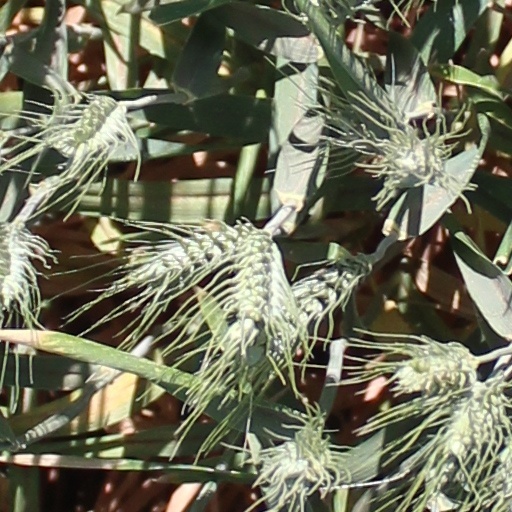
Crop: wheat